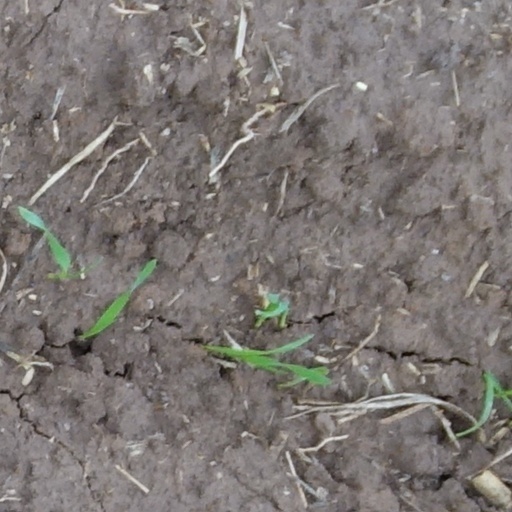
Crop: wheat